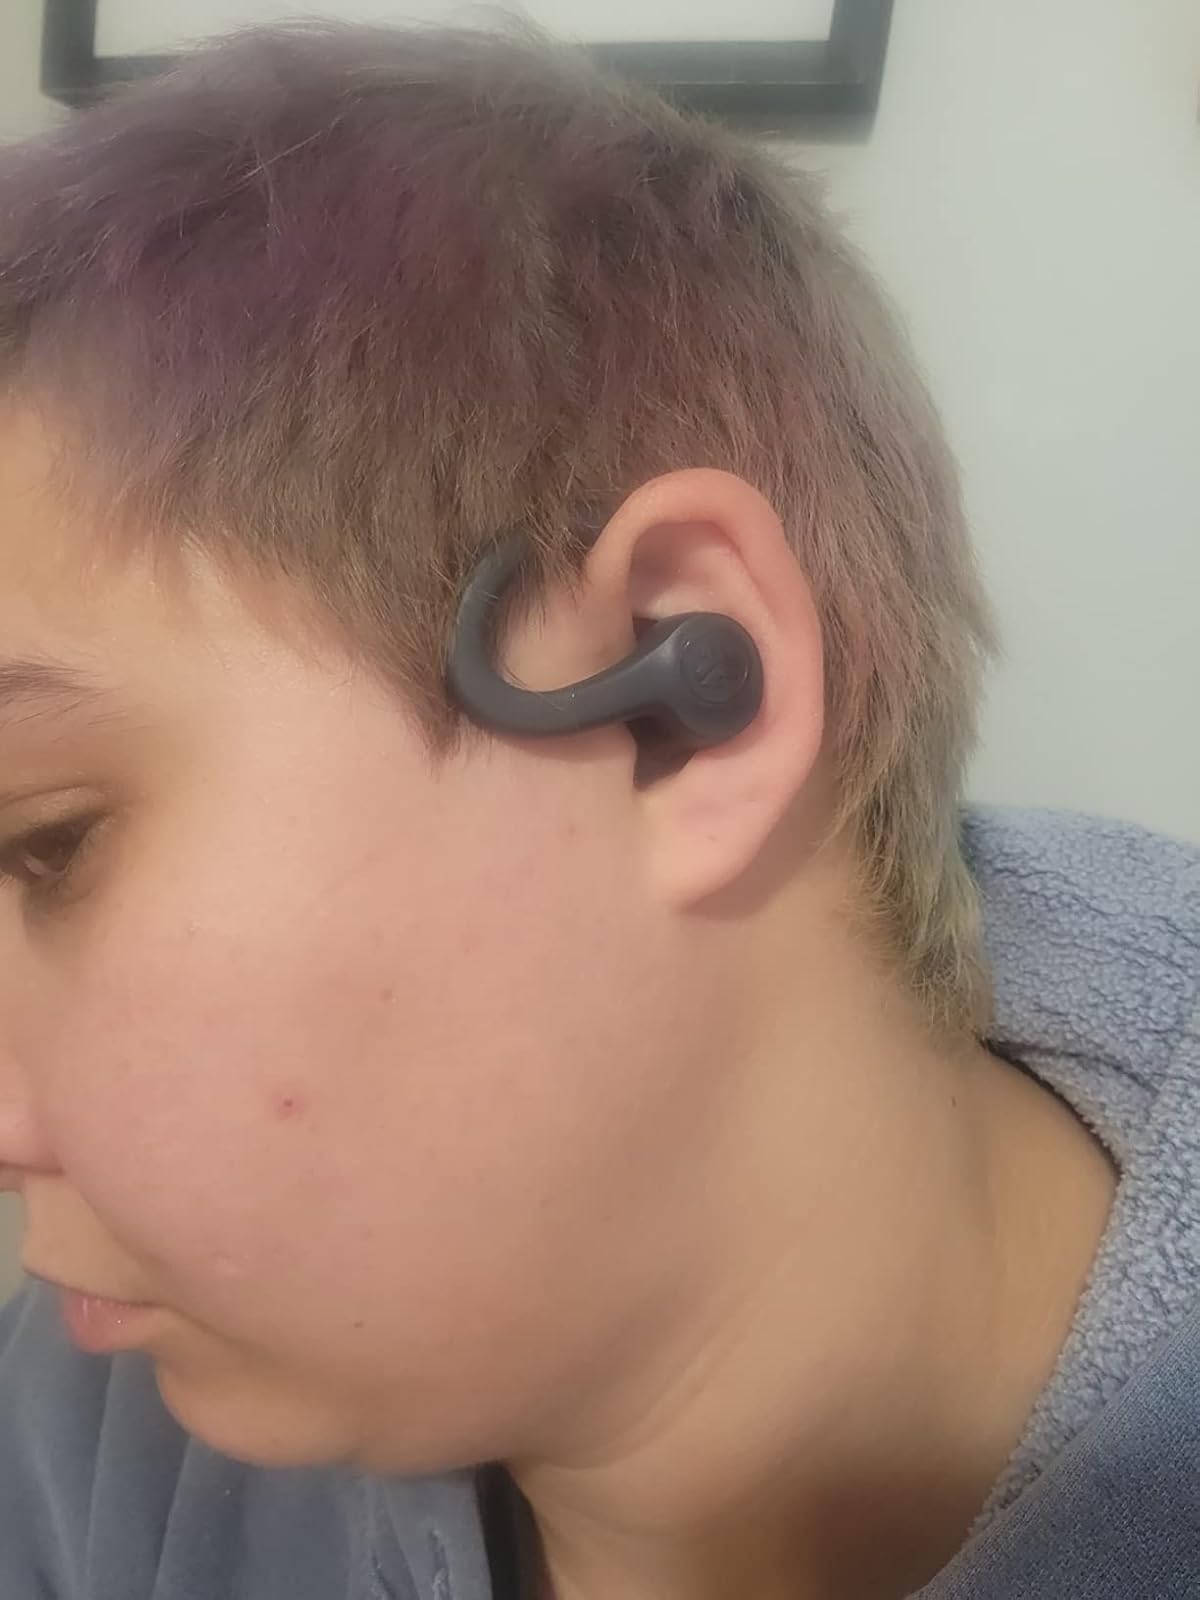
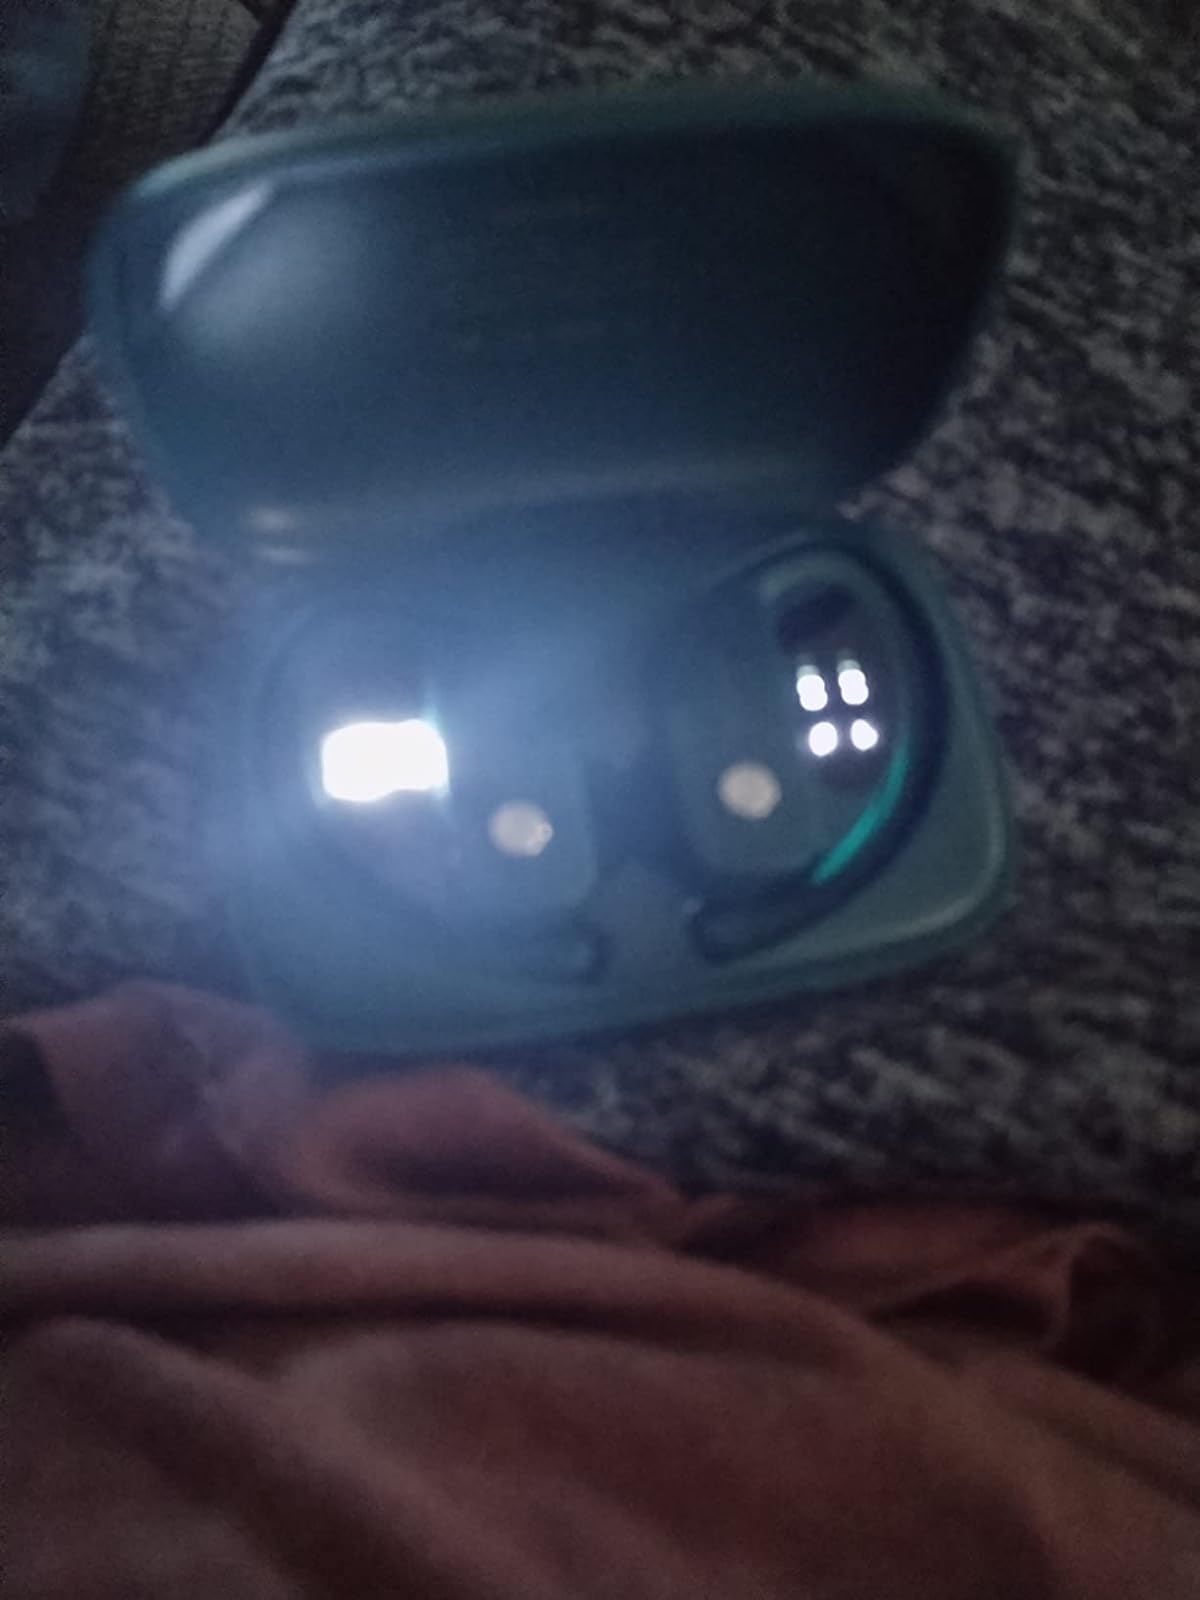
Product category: earbuds
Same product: no